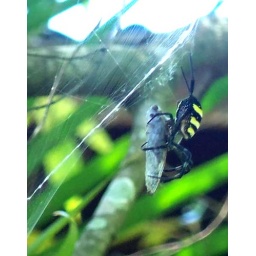
Under the eaves of my home this agile spider danced with a black cicada, wrapping him in a cloak of silk